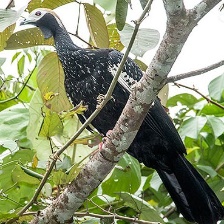
Species: BLUE THROATED PIPING GUAN
Scientific name: PIPILE CUMANENSIS